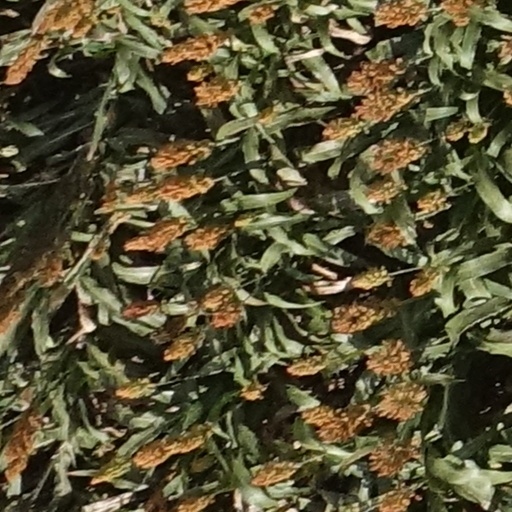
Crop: sorghum